Brian Fuentes

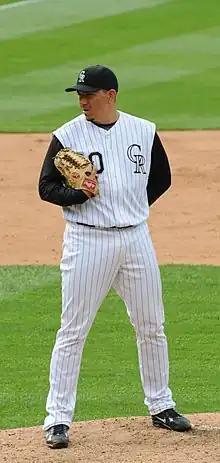
Fuentes with the Rockies in 2008

Brian Christopher Fuentes (born August 9, 1975) is an American former professional baseball pitcher in Major League Baseball (MLB). He played for the Seattle Mariners, Colorado Rockies, Los Angeles Angels of Anaheim, Minnesota Twins, Oakland Athletics and St. Louis Cardinals. He bats and throws left-handed.